Blood of the Vampire

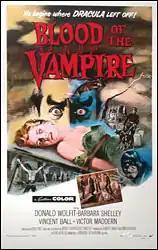
Theatrical release poster

Blood of the Vampire is a 1958 British colour horror film directed by Henry Cass and starring Donald Wolfit, Barbara Shelley, and Vincent Ball. The film was produced by Robert S. Baker and Monty Berman for Tempean Films, from a screenplay by Jimmy Sangster.